Alabat Island

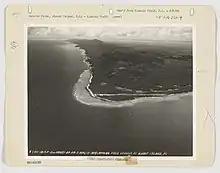
Aerial view of Gerardo Point in Alabat Island, 1938

In 2010, UNESCO released its 3rd world volume of Endangered Languages in the World, where 3 critically endangered languages were in the Philippines. One of these languages in the "Alabat Island Agta" language which has an estimated speaker of 30 people in the year 2000. The language was classified as "Critically Endangered", meaning the youngest speakers are grandparents and older, and they speak the language partially and infrequently and hardly pass the language to their children and grandchildren anymore. If the remaining 30 people do not pass their native language to the next generation of Alabat Agta people, their indigenous language will be extinct within a period of 1 to 2 decades.